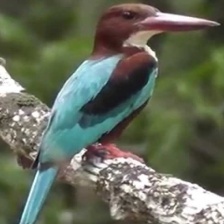
Species: STORK BILLED KINGFISHER
Scientific name: PELARGOPSIS CAPENSIS